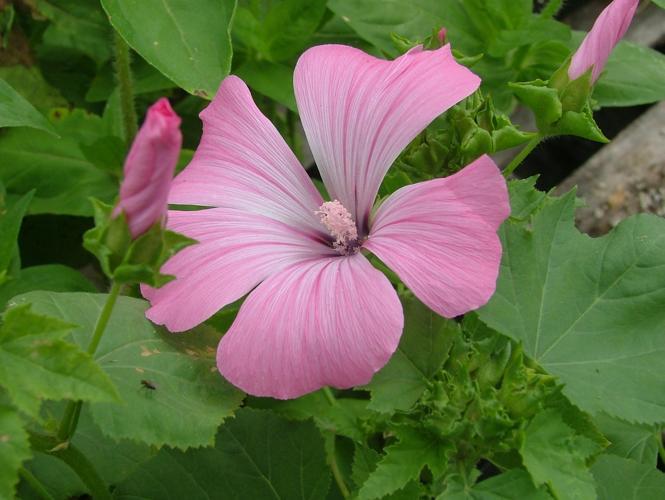
Label: tree mallow